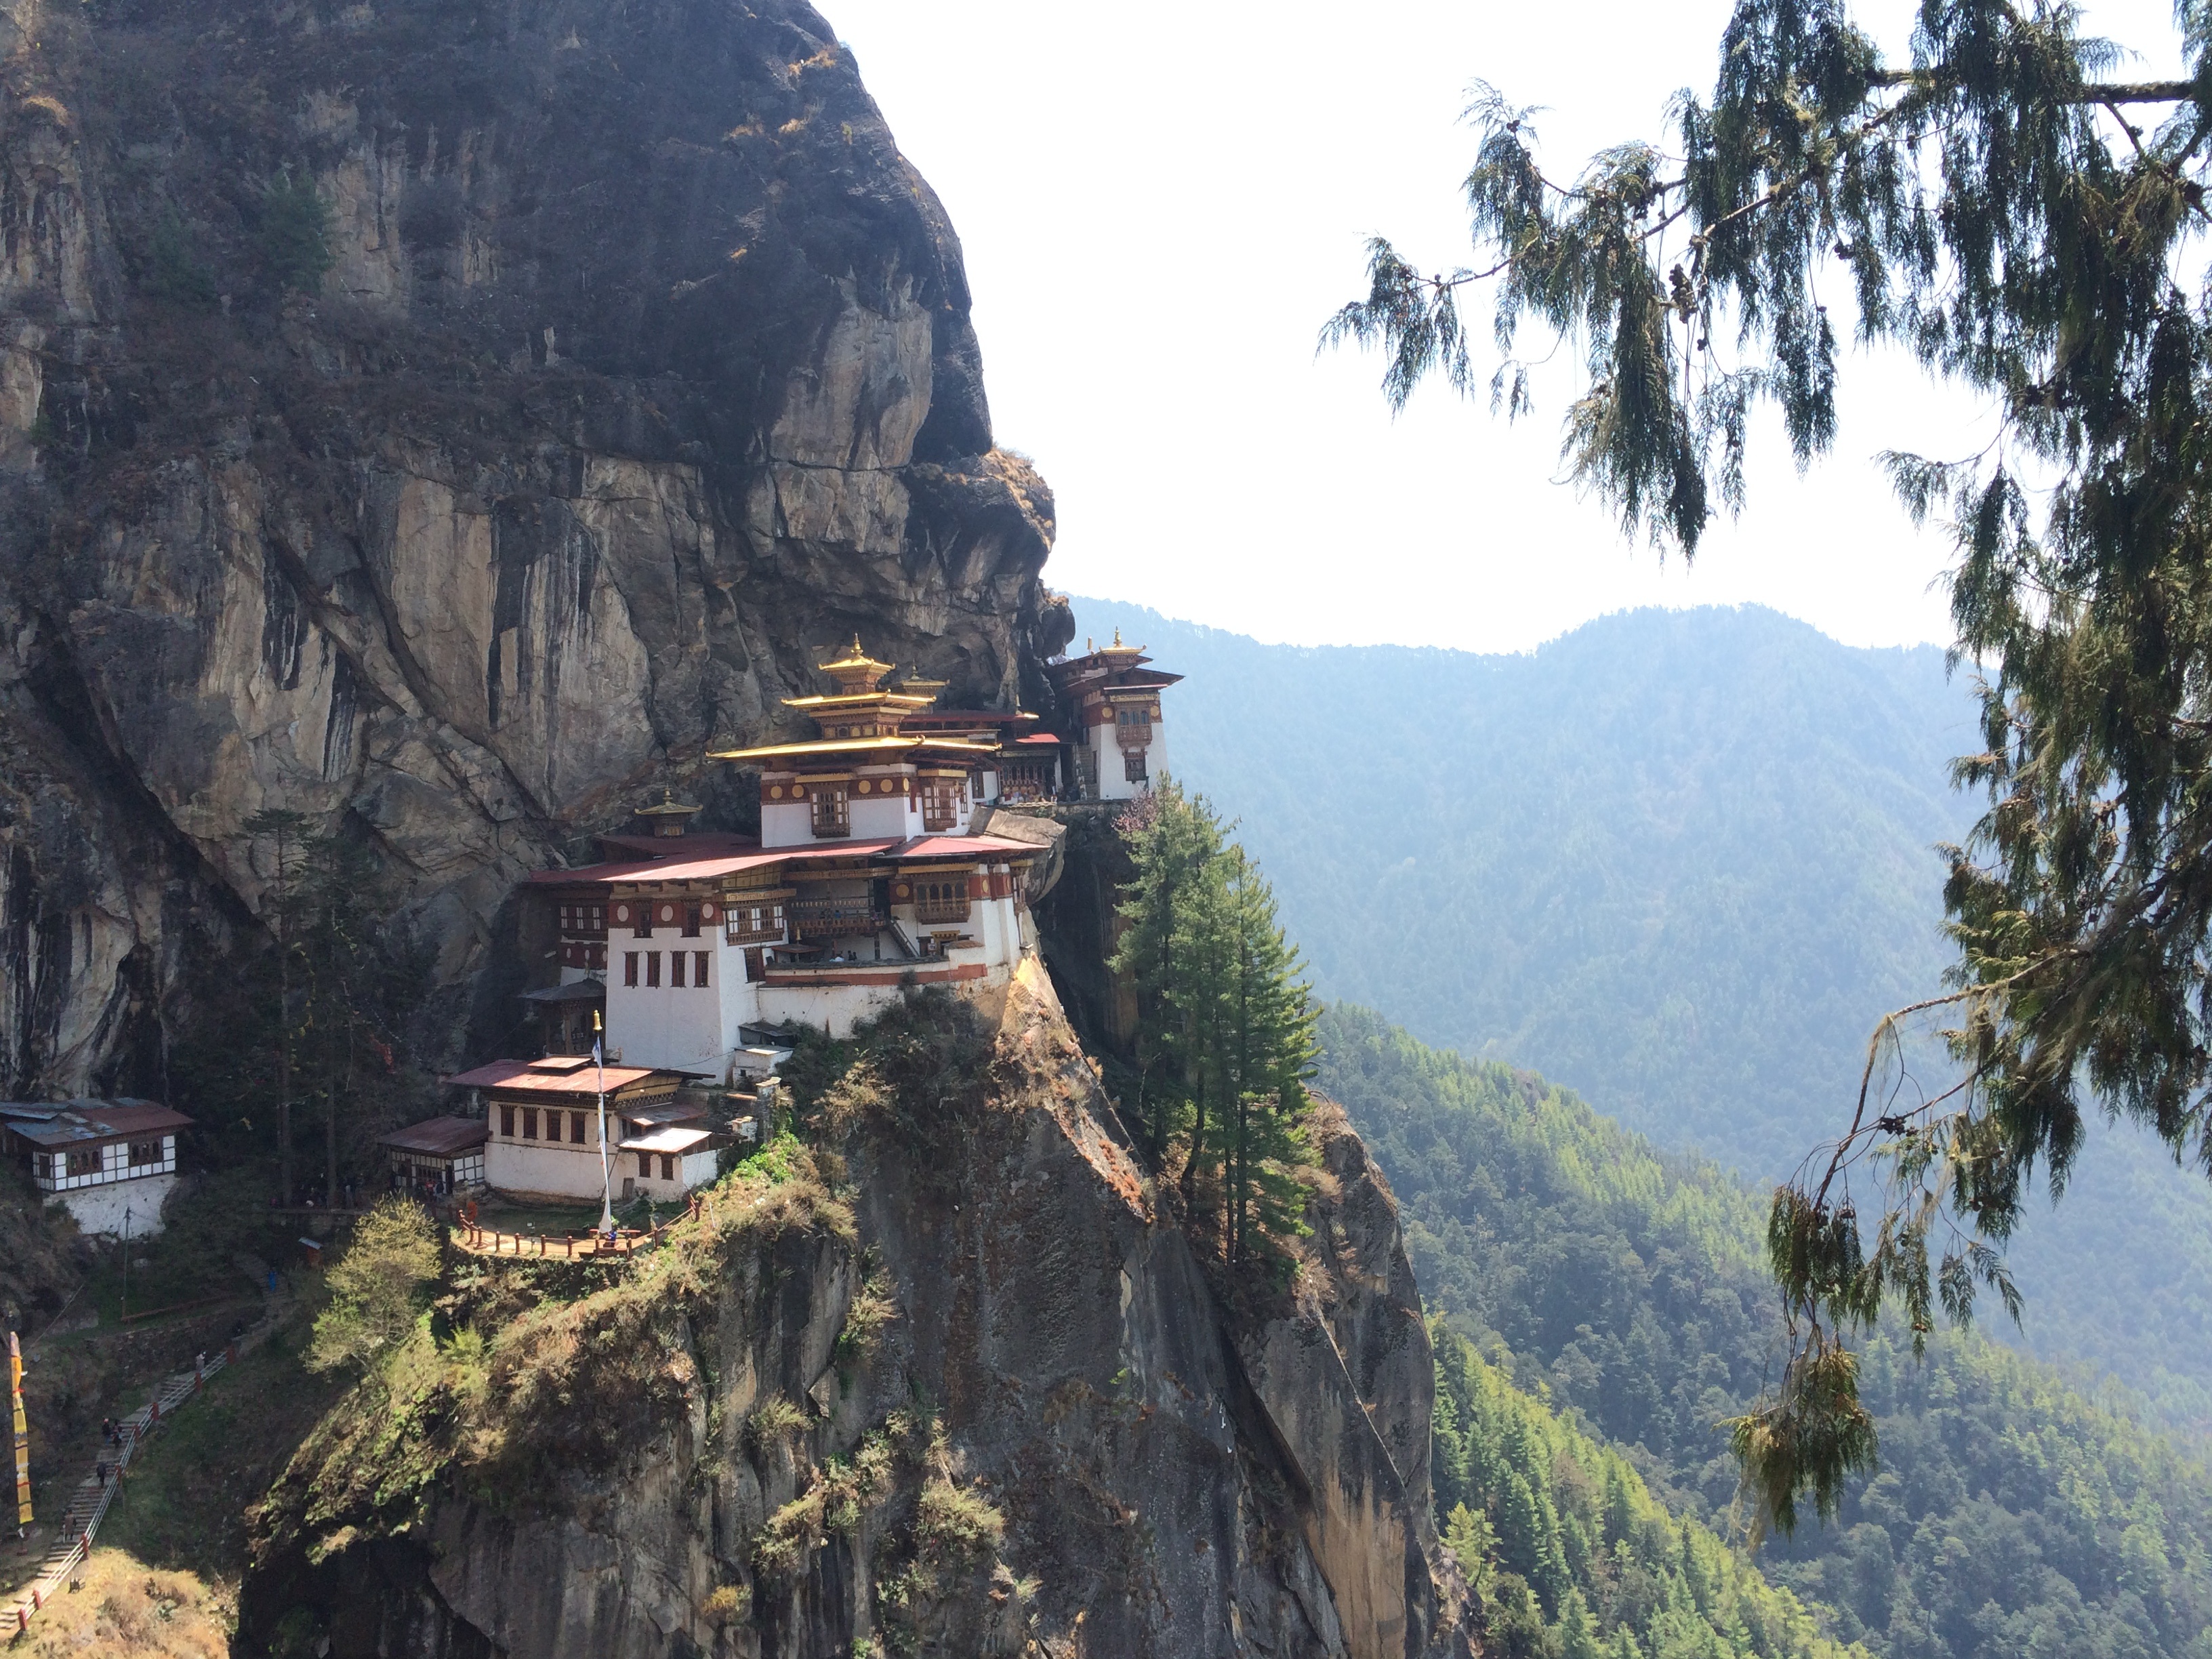
walking, mountain, adventure, valley, mountain range, cliff, tourism, terrain, national park, ridge, alps, monastery, landform, paro, bhutan, geographical feature, mountainous landforms, geological phenomenon, tiger nest